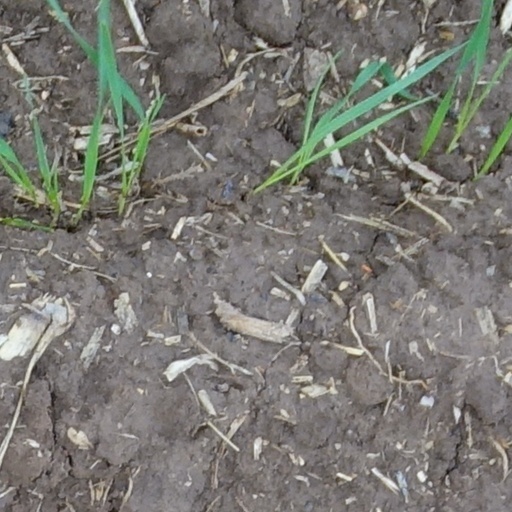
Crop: wheat